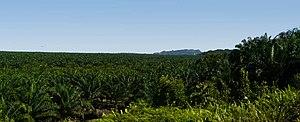
Le Sundaland est un ensemble biogéographique du sud de l'Écozone indomalaise, comptant entre autres la Péninsule Malaise et une partie des Grandes îles de la Sonde. Il est défini par Conservation International comme un point chaud de biodiversité.